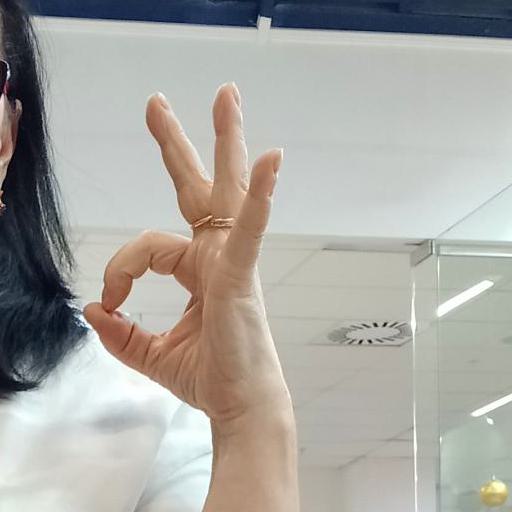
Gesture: ok